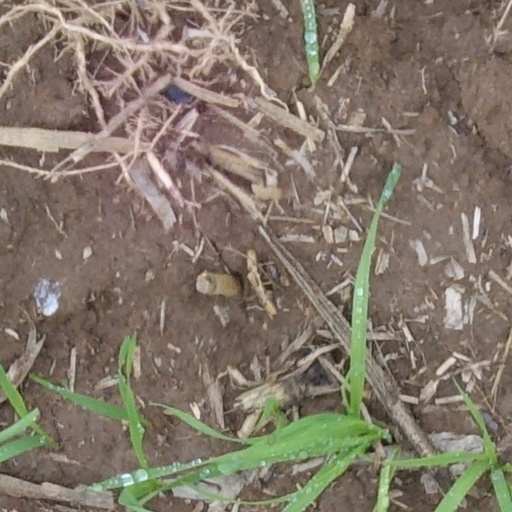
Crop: wheat